DI unit

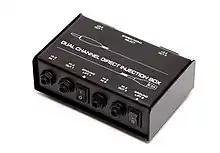
A professional passive DI box. It is "passive" because it does not need external power to operate. DI boxes which require a power source (batteries or phantom power) are called "active" DI boxes.

A DI unit (direct input or direct inject) is an electronic device typically used in recording studios and in sound reinforcement systems to connect a high output impedance unbalanced output signal to a low-impedance, microphone level, balanced input, usually via an XLR connector and XLR cable. DIs are frequently used to connect an electric guitar, electric bass or electronic musical keyboard to a mixing console's microphone input jack. Its signal comes "direct" from the source instrument without passing through the air as sound waves, and thus is isolated from other sounds and avoids effects of microphone or room acoustics. The DI performs level matching, balancing, and either active buffering or passive impedance matching or impedance bridging. DI units are typically metal boxes with input and output jacks and, for more expensive units, “ground lift” and attenuator switches.